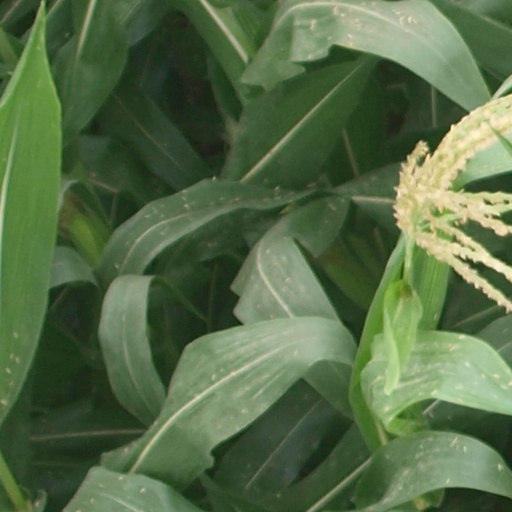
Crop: maize; corn